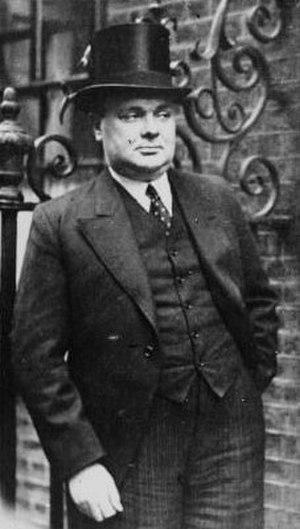
M. Spaak, ministre des Affaires étrangères belge, et M. Van Zeeland, premier ministre